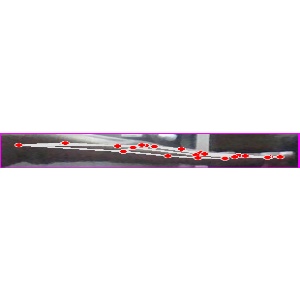
अक्षर: ज